Climate change and poverty

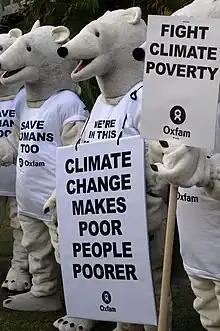
Demonstration against climate poverty (2007)

Climate change and poverty are deeply intertwined because climate change disproportionally affects poor people in low-income communities and developing countries around the world. The impoverished have a higher chance of experiencing the ill-effects of climate change due to the increased exposure and vulnerability. Vulnerability represents the degree to which a system is susceptible to, or unable to cope with, adverse effects of climate change including climate variability and extremes.